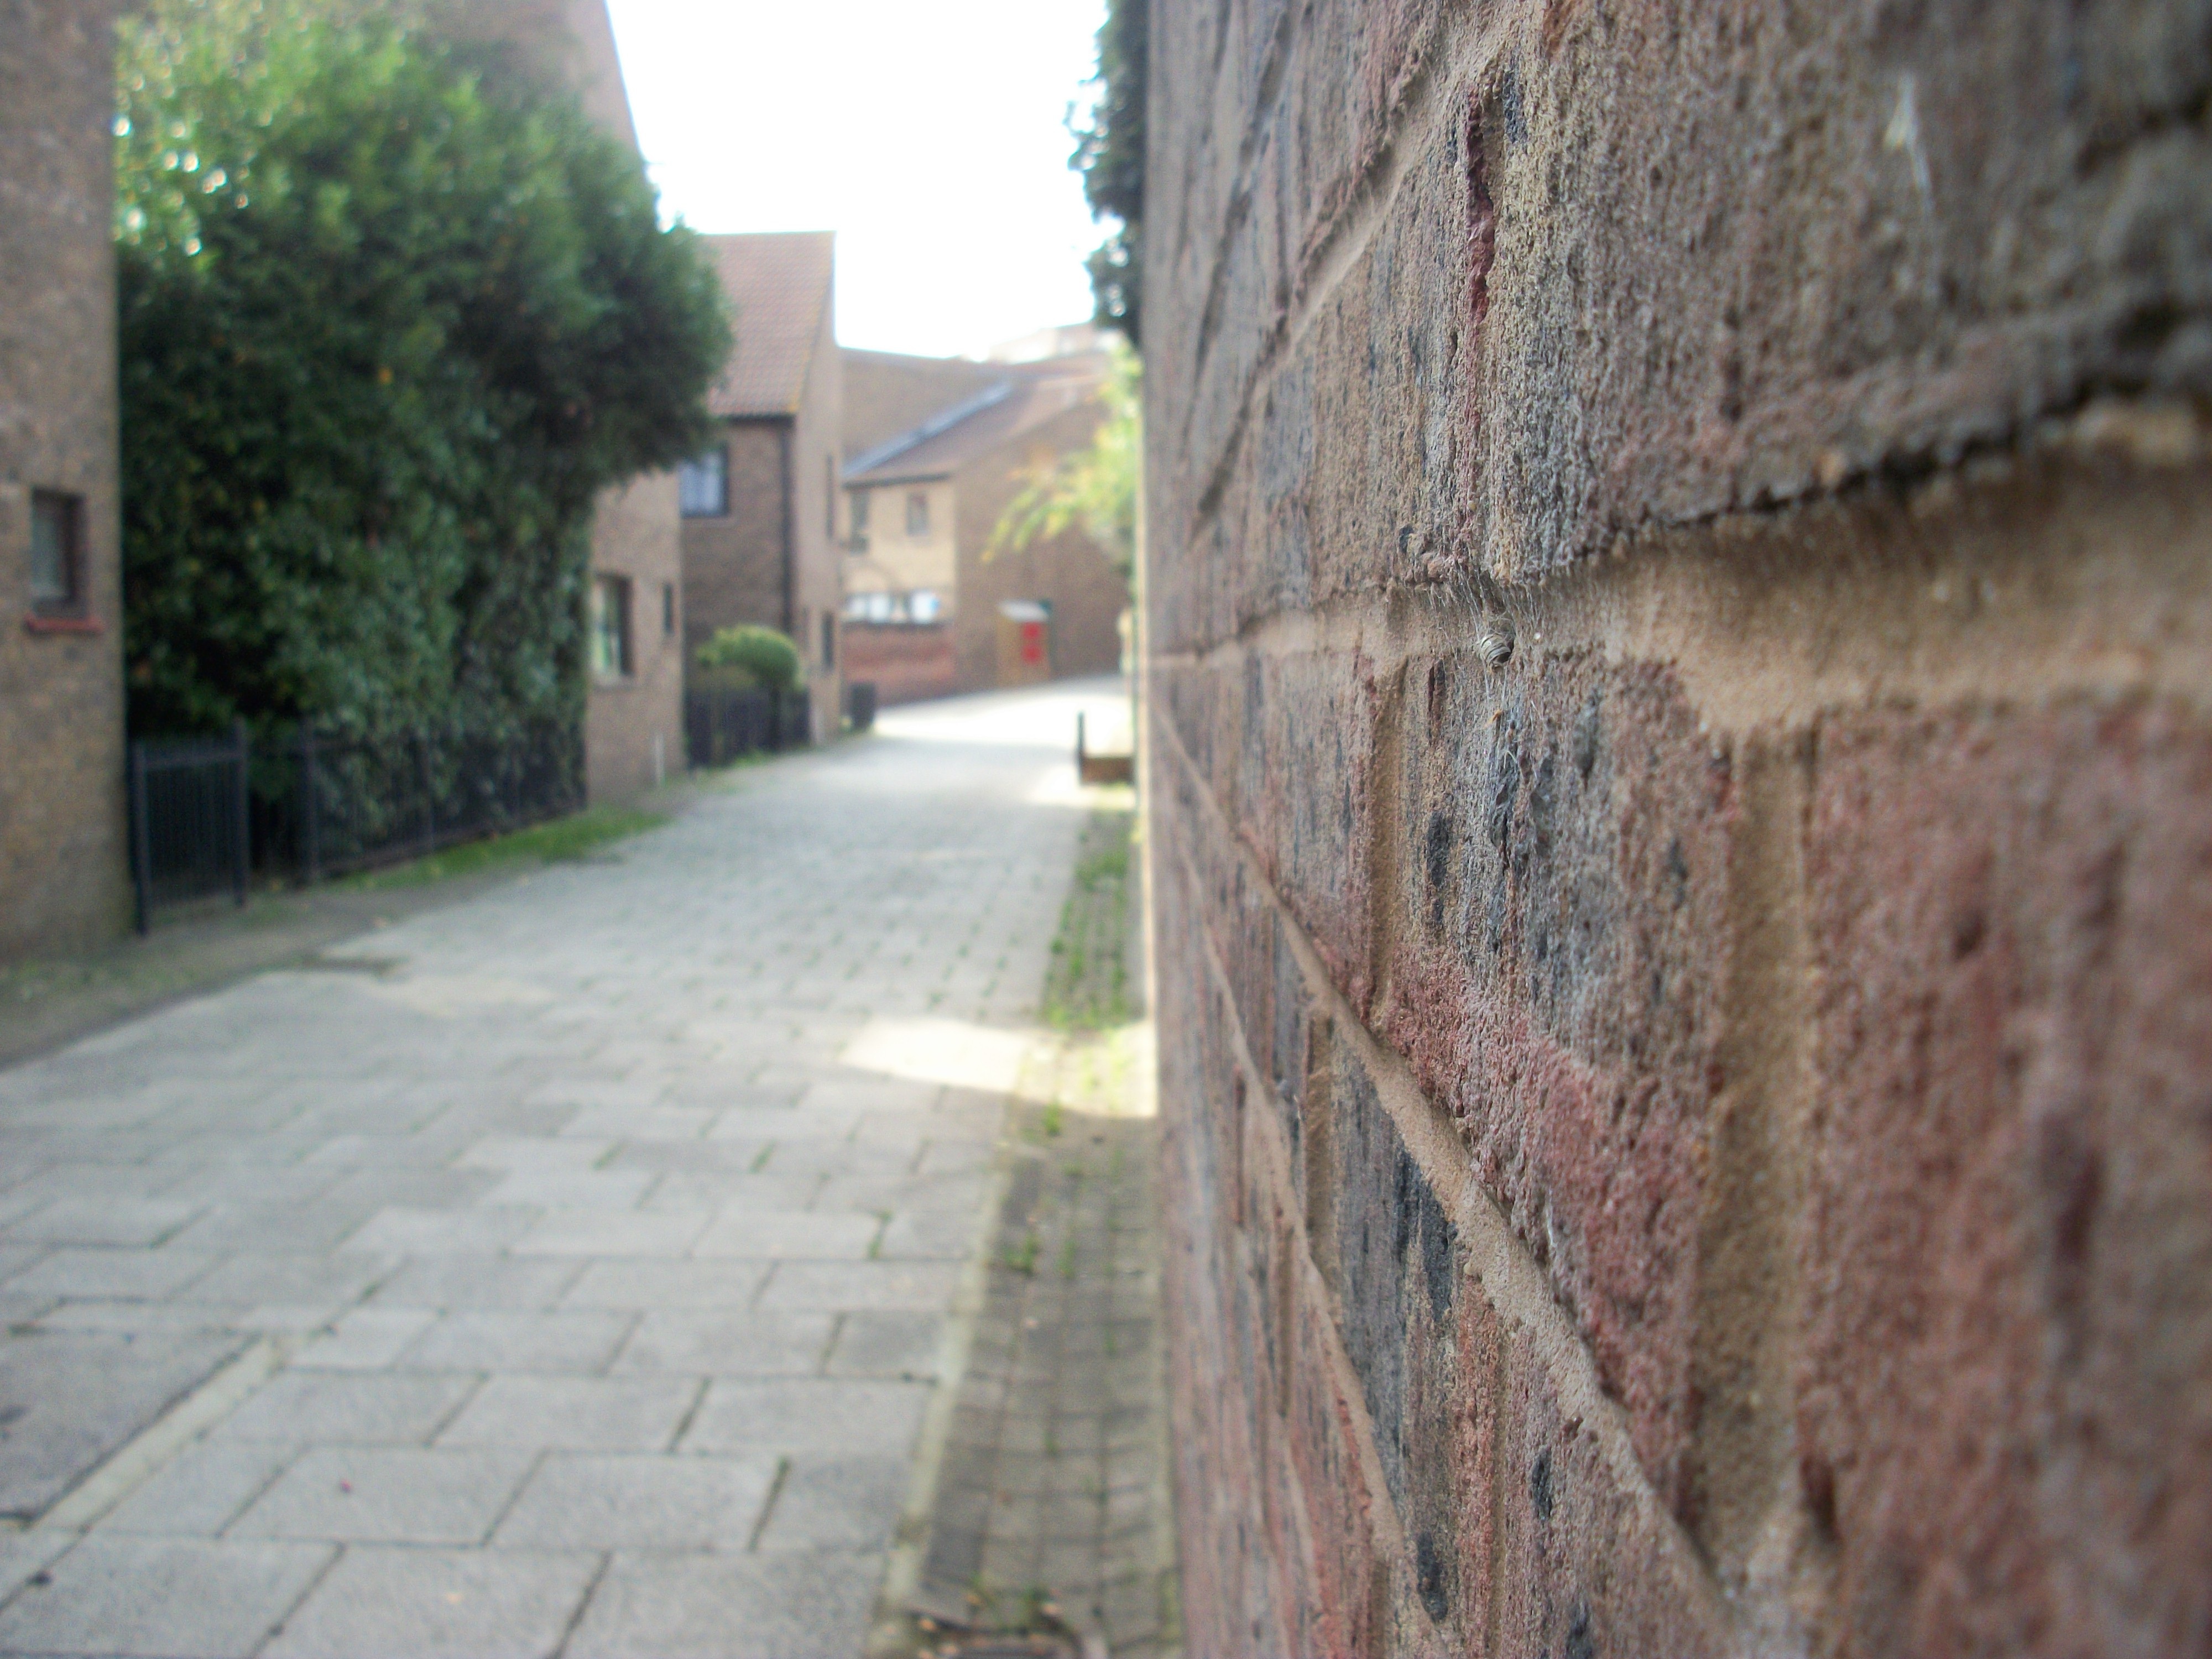
road, street, sidewalk, old, alley, city, urban, wall, neighborhood, construction, property, brick, lane, waterway, infrastructure, road surface, residential area, human settlement